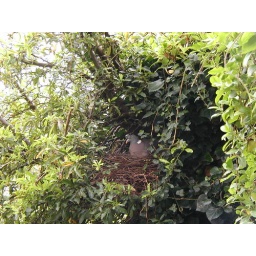
Wood pigeon nesting by kitchen window